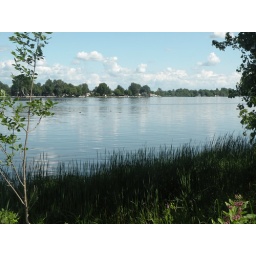
There was a river and canal in front of the house that was very pretty.